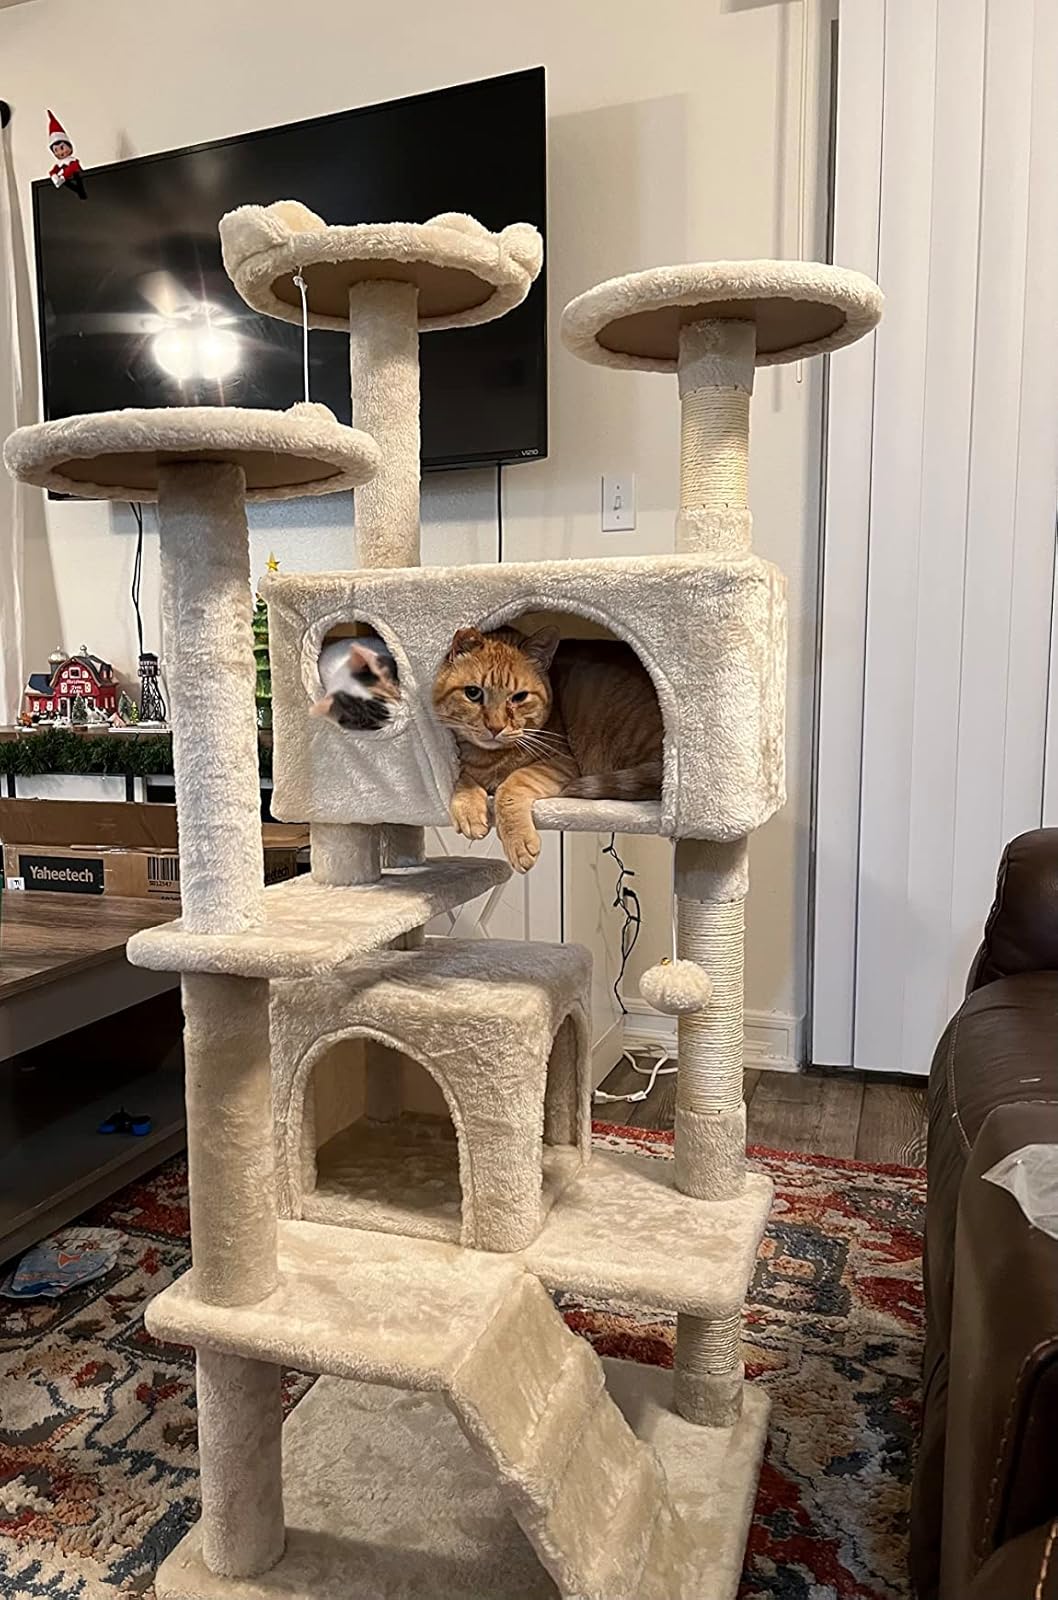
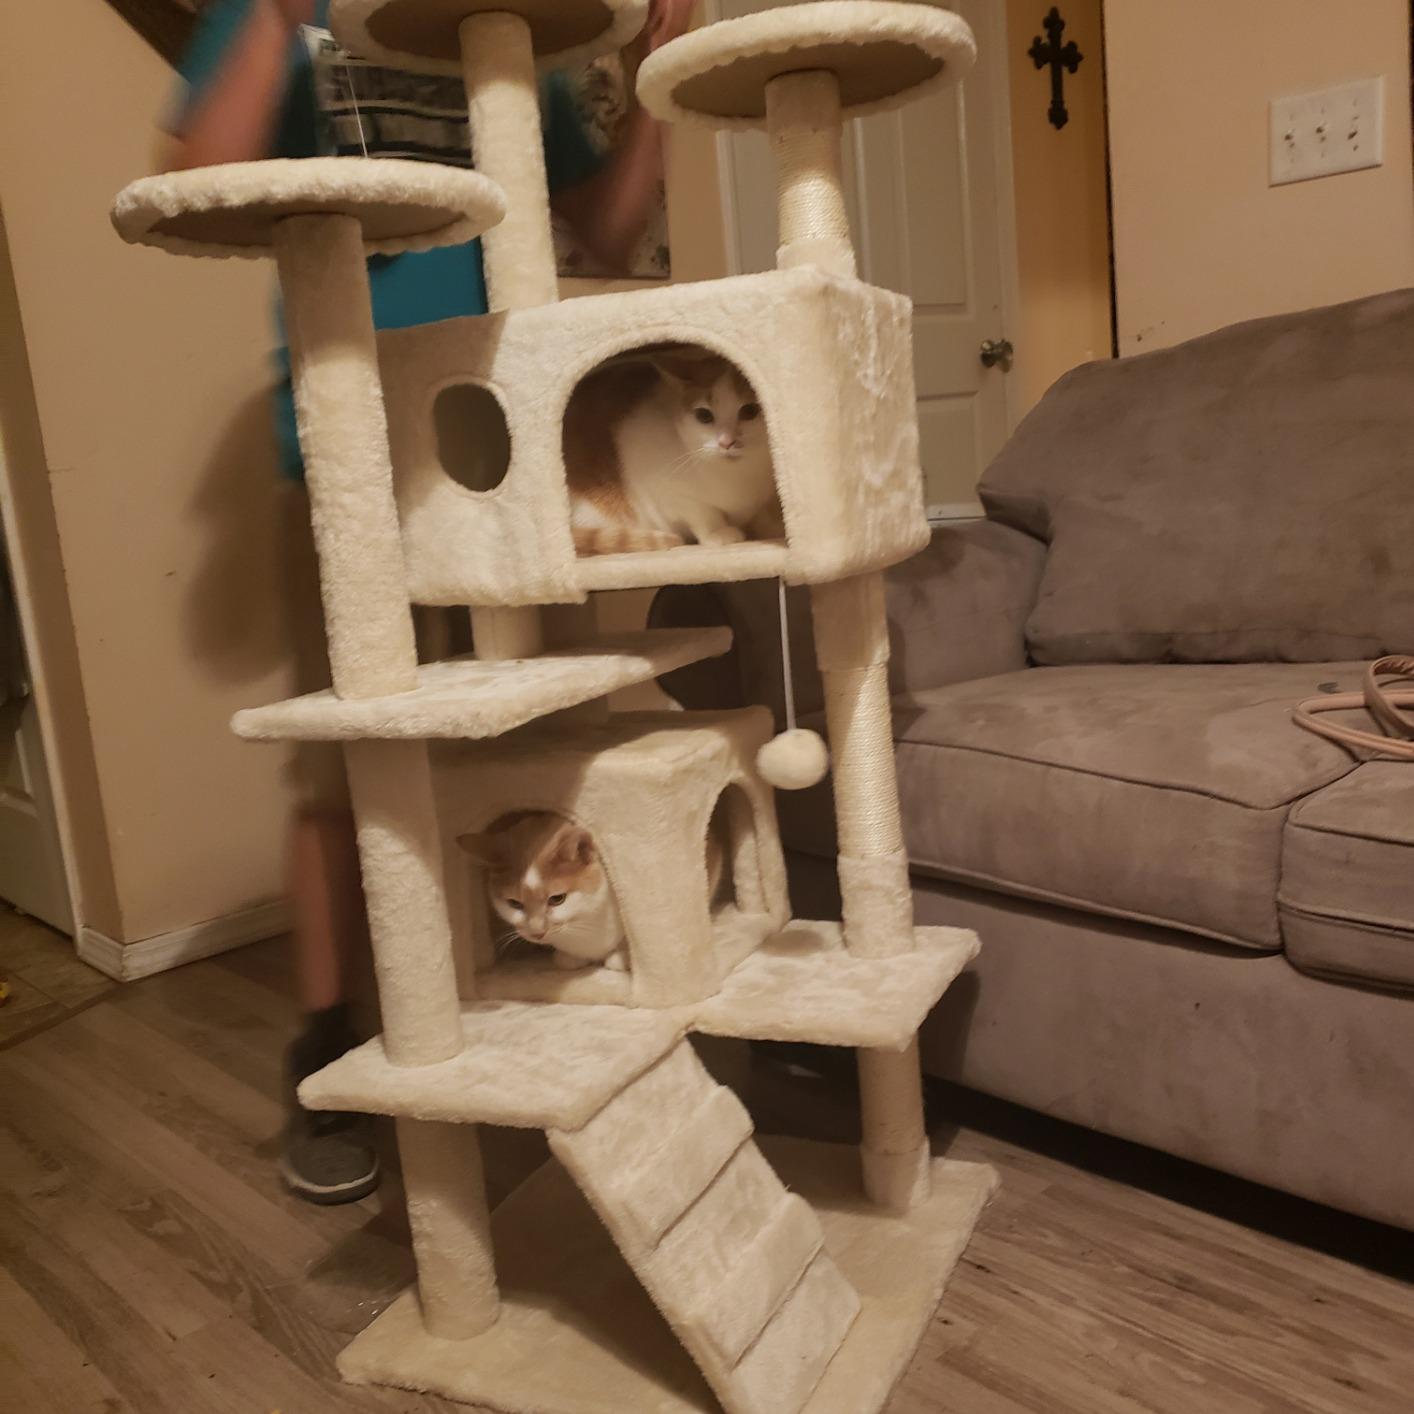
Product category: items_cat tree
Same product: yes